2015 CampingWorld.com 500 at Talladega

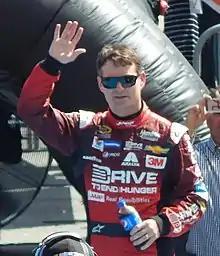
Jeff Gordon, seen here at the 2015 Daytona 500, won the pole for the race.

Jeff Gordon won the pole with a time of 49.234 and a speed of . Gordon said he knew he "had a fast car, but I wasn’t sure. This is a different car than what we had here earlier this year. I mean everybody felt confident in the car and it was really fast in the drafting sessions, but we weren’t exactly sure when we made a mock qualifying run if we had what it took for the pole, but after that first run I knew the boys did what they do." Dale Earnhardt Jr. said that his teammates "had a little more speed, but we feel like our car is going to race really well and just ready to go,” Martin Truex Jr.'s time was disallowed after he went below the yellow line during his qualifying laps, which is forbidden on superspeedways. Justin Allgaier started from the rear after his car was damaged on pit road during qualifying. Michael Annett and Jeb Burton failed to make the race.